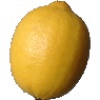
Label: lemon